Donkeys in France

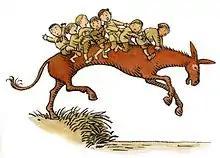
The Drac, in the form of a red donkey, will drown unwary children. Drawing by Jean-Claude Pertuzé (2010).

In the 17th century, the "infamous" donkey ride, called "asinade" or "asouade", is mentioned in France as part of the charivari. This practice possibly originated from ancient Greek traditions that sought to highlight the ridiculous and highly sexualized aspects associated with the donkey. British historian Martin Ingram, in a study of historical social control mechanisms in Europe, notes that the "asouade", which was organized during the French charivari, was a form of punishment for women who beat their husbands. From the second half of the 18th century onwards, the "asinade" became a public humiliation punishment, adopted particularly in Paris and southern France. This punishment was inflicted on brothel-keepers from 1760 in Toulouse. In "Mémoires manuscrites", Toulouse chronicler Pierre Barthès provides a detailed account of the public humiliation and punishment of brothel-keepers. Barthès writes that a brothel keeper was "condemned to be paraded through the whole city, with a rope around her neck, held by the executioner, and wearing a feathered helmet adorned with bells, a small mantlet over her shoulders in a similar fashion, mounted on a donkey facing its tail, escorted by the entire watch, with the executioner's assistant leading the donkey by the halter." This form of humiliation was reserved exclusively for women, while men convicted of pimping were required to follow the procession on foot.